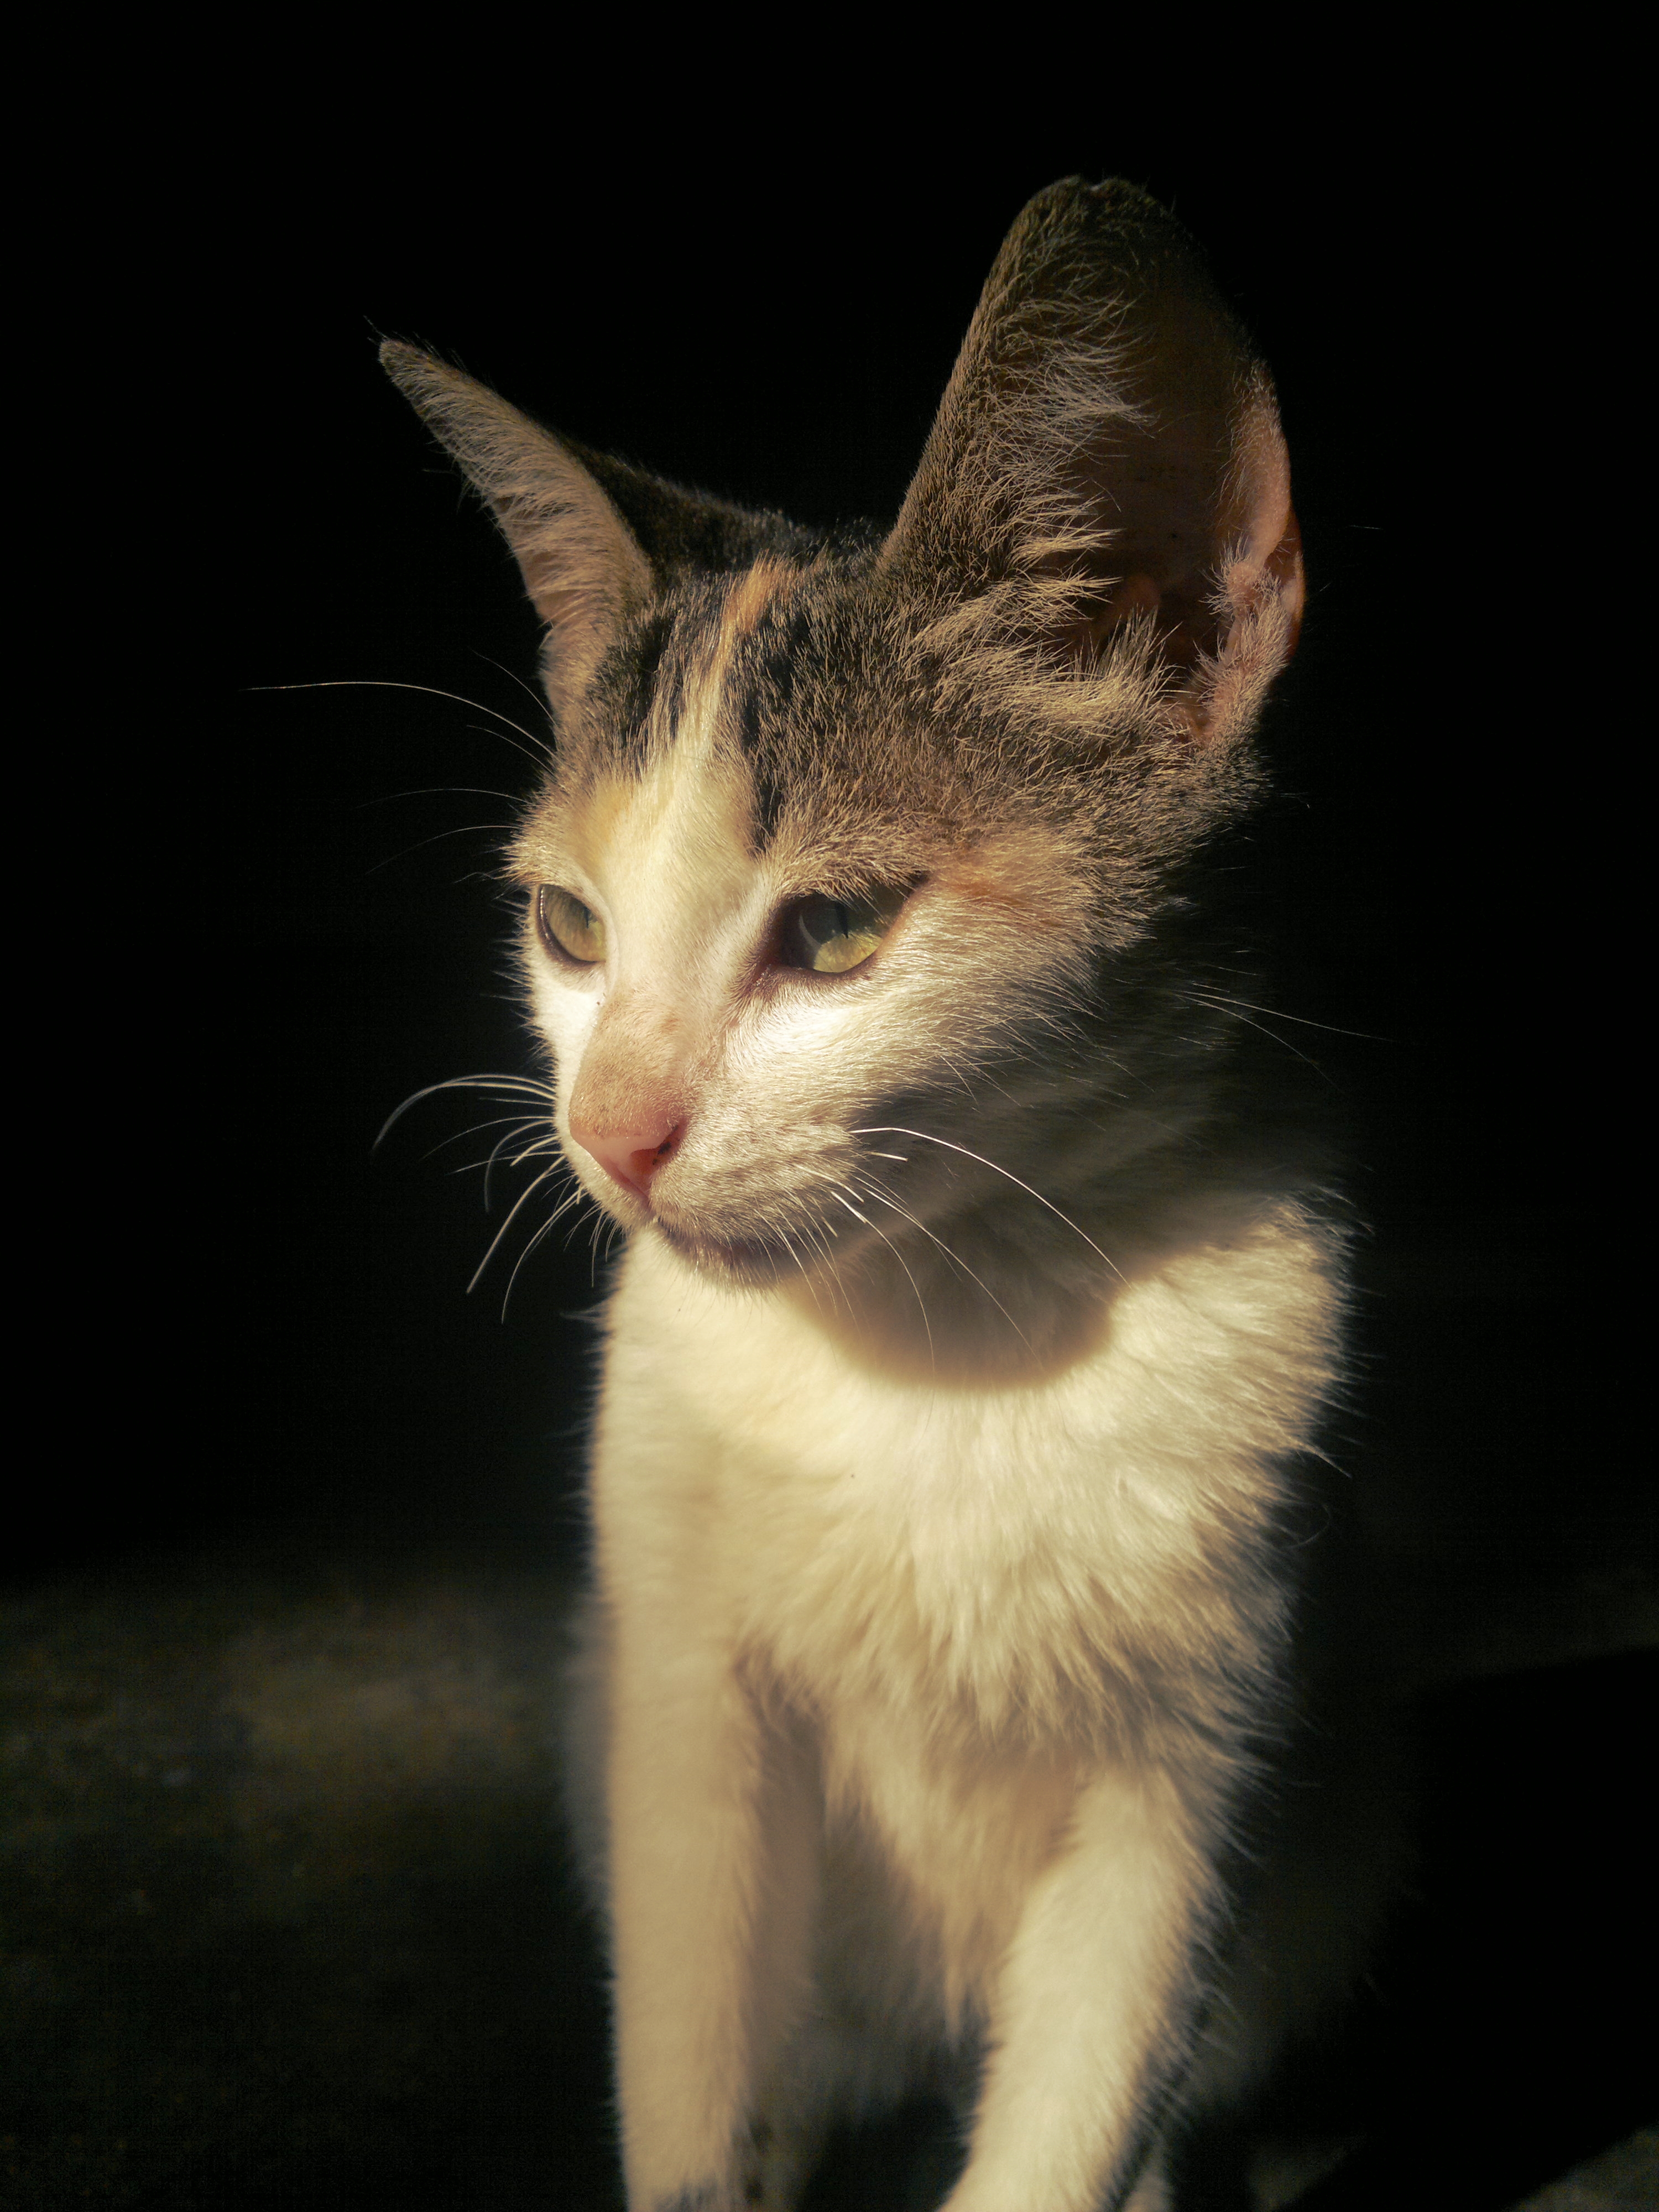
cat, carnivore, felidae, small to medium sized cats, whiskers, window, snout, tail, darkness, domestic short haired cat, fur, paw, terrestrial animal, wildlife